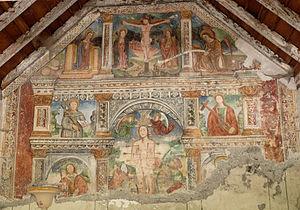
Entraunes - Chapelle Saint-Sébastien - Fresque peinte en 1516 par Andrea de Cella
Entraunes, « porte » du parc national du Mercantour, est une commune française située dans le département des Alpes-Maritimes, en région Provence-Alpes-Côte d'Azur.
La chapelle Saint-Sébastien est une chapelle catholique située en France sur la commune d'Entraunes, dans le département des Alpes-Maritimes en région Provence-Alpes-Côte d'Azur.
Les peintres primitifs niçois sont les peintres originaires du Pays niçois, territoire successivement dominé par les comtes de Provence et par les ducs de Savoie à partir de 1388, ou du Piémont ayant exercé leur art dans le comté de Nice ou dans le Piémont proche, territoires qui faisaient partie, au XVᵉ siècle et XVIᵉ siècle, des États de Savoie.